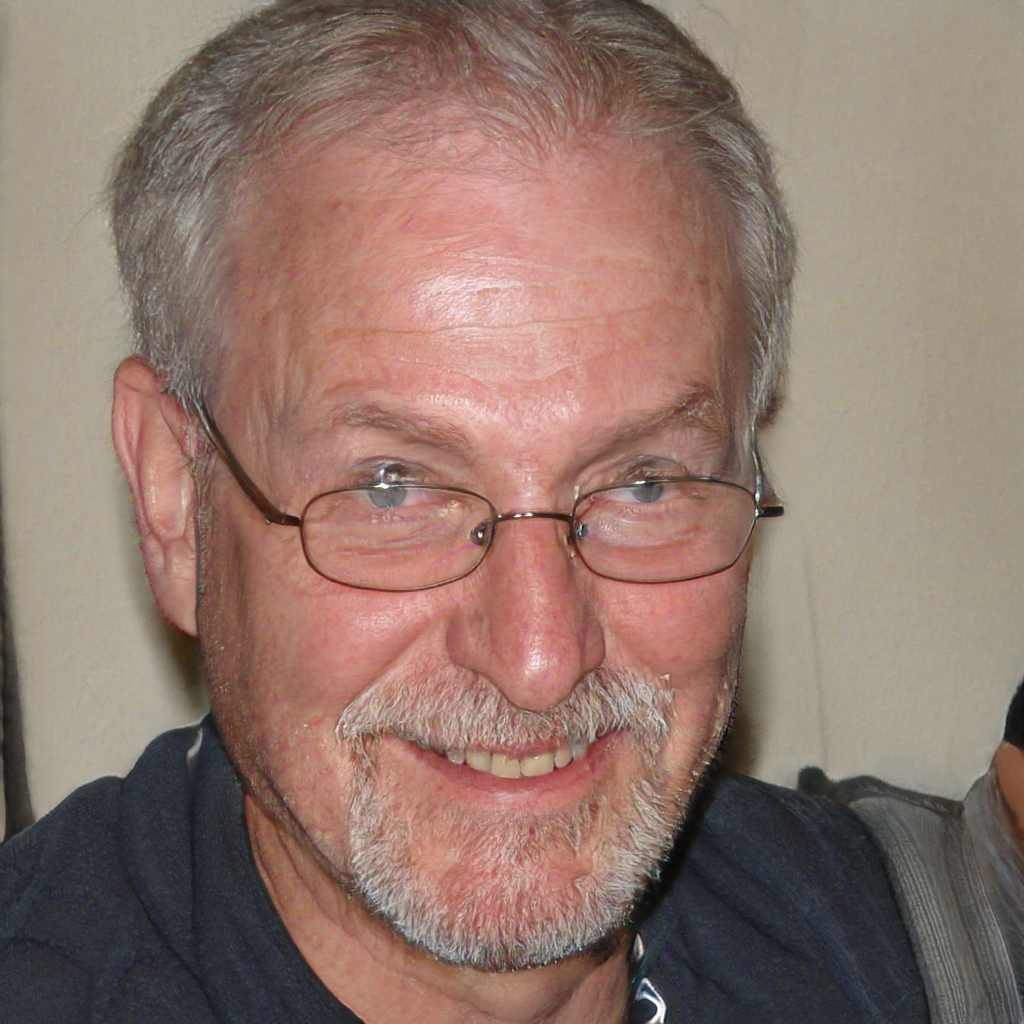
Gender: Male